List of mammals of Cuba

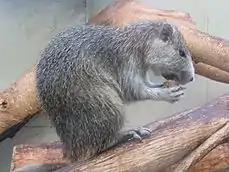
Desmarest's hutia

Rodents make up the largest order of mammals, with over 40% of mammalian species. They have two incisors in the upper and lower jaw which grow continually and must be kept short by gnawing. Most rodents are small though the capybara can weigh up to .